Women in Zoroastrianism

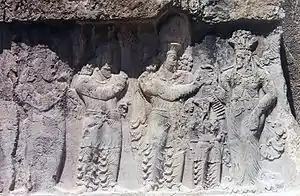

Zoroastrianism has since its inception recognized total spiritual equality between women and men. The spiritual founder of Zoroastrianism, the eponymous Zoroaster, explicitly addressed both men and women, and affirmed that individuals of either gender could be righteous and could achieve salvation, an apparent innovation compared to the preceding polytheistic Iranian faiths. Because Zoroastrianism historically developed and flourished in male-dominated societies, the extent to which its original egalitarian ideals have been expressed in religious practice and doctrine has varied.